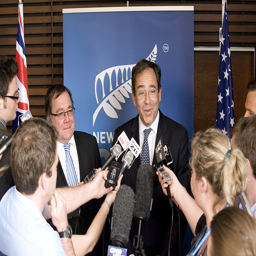
A man is being asked questions by the press.
A man being interviewed by a bunch of reporters.
reporters pointing microphones toward a man so he can talk to them
a man having several interviews from different agencies.
A group of reporters standing around a man.